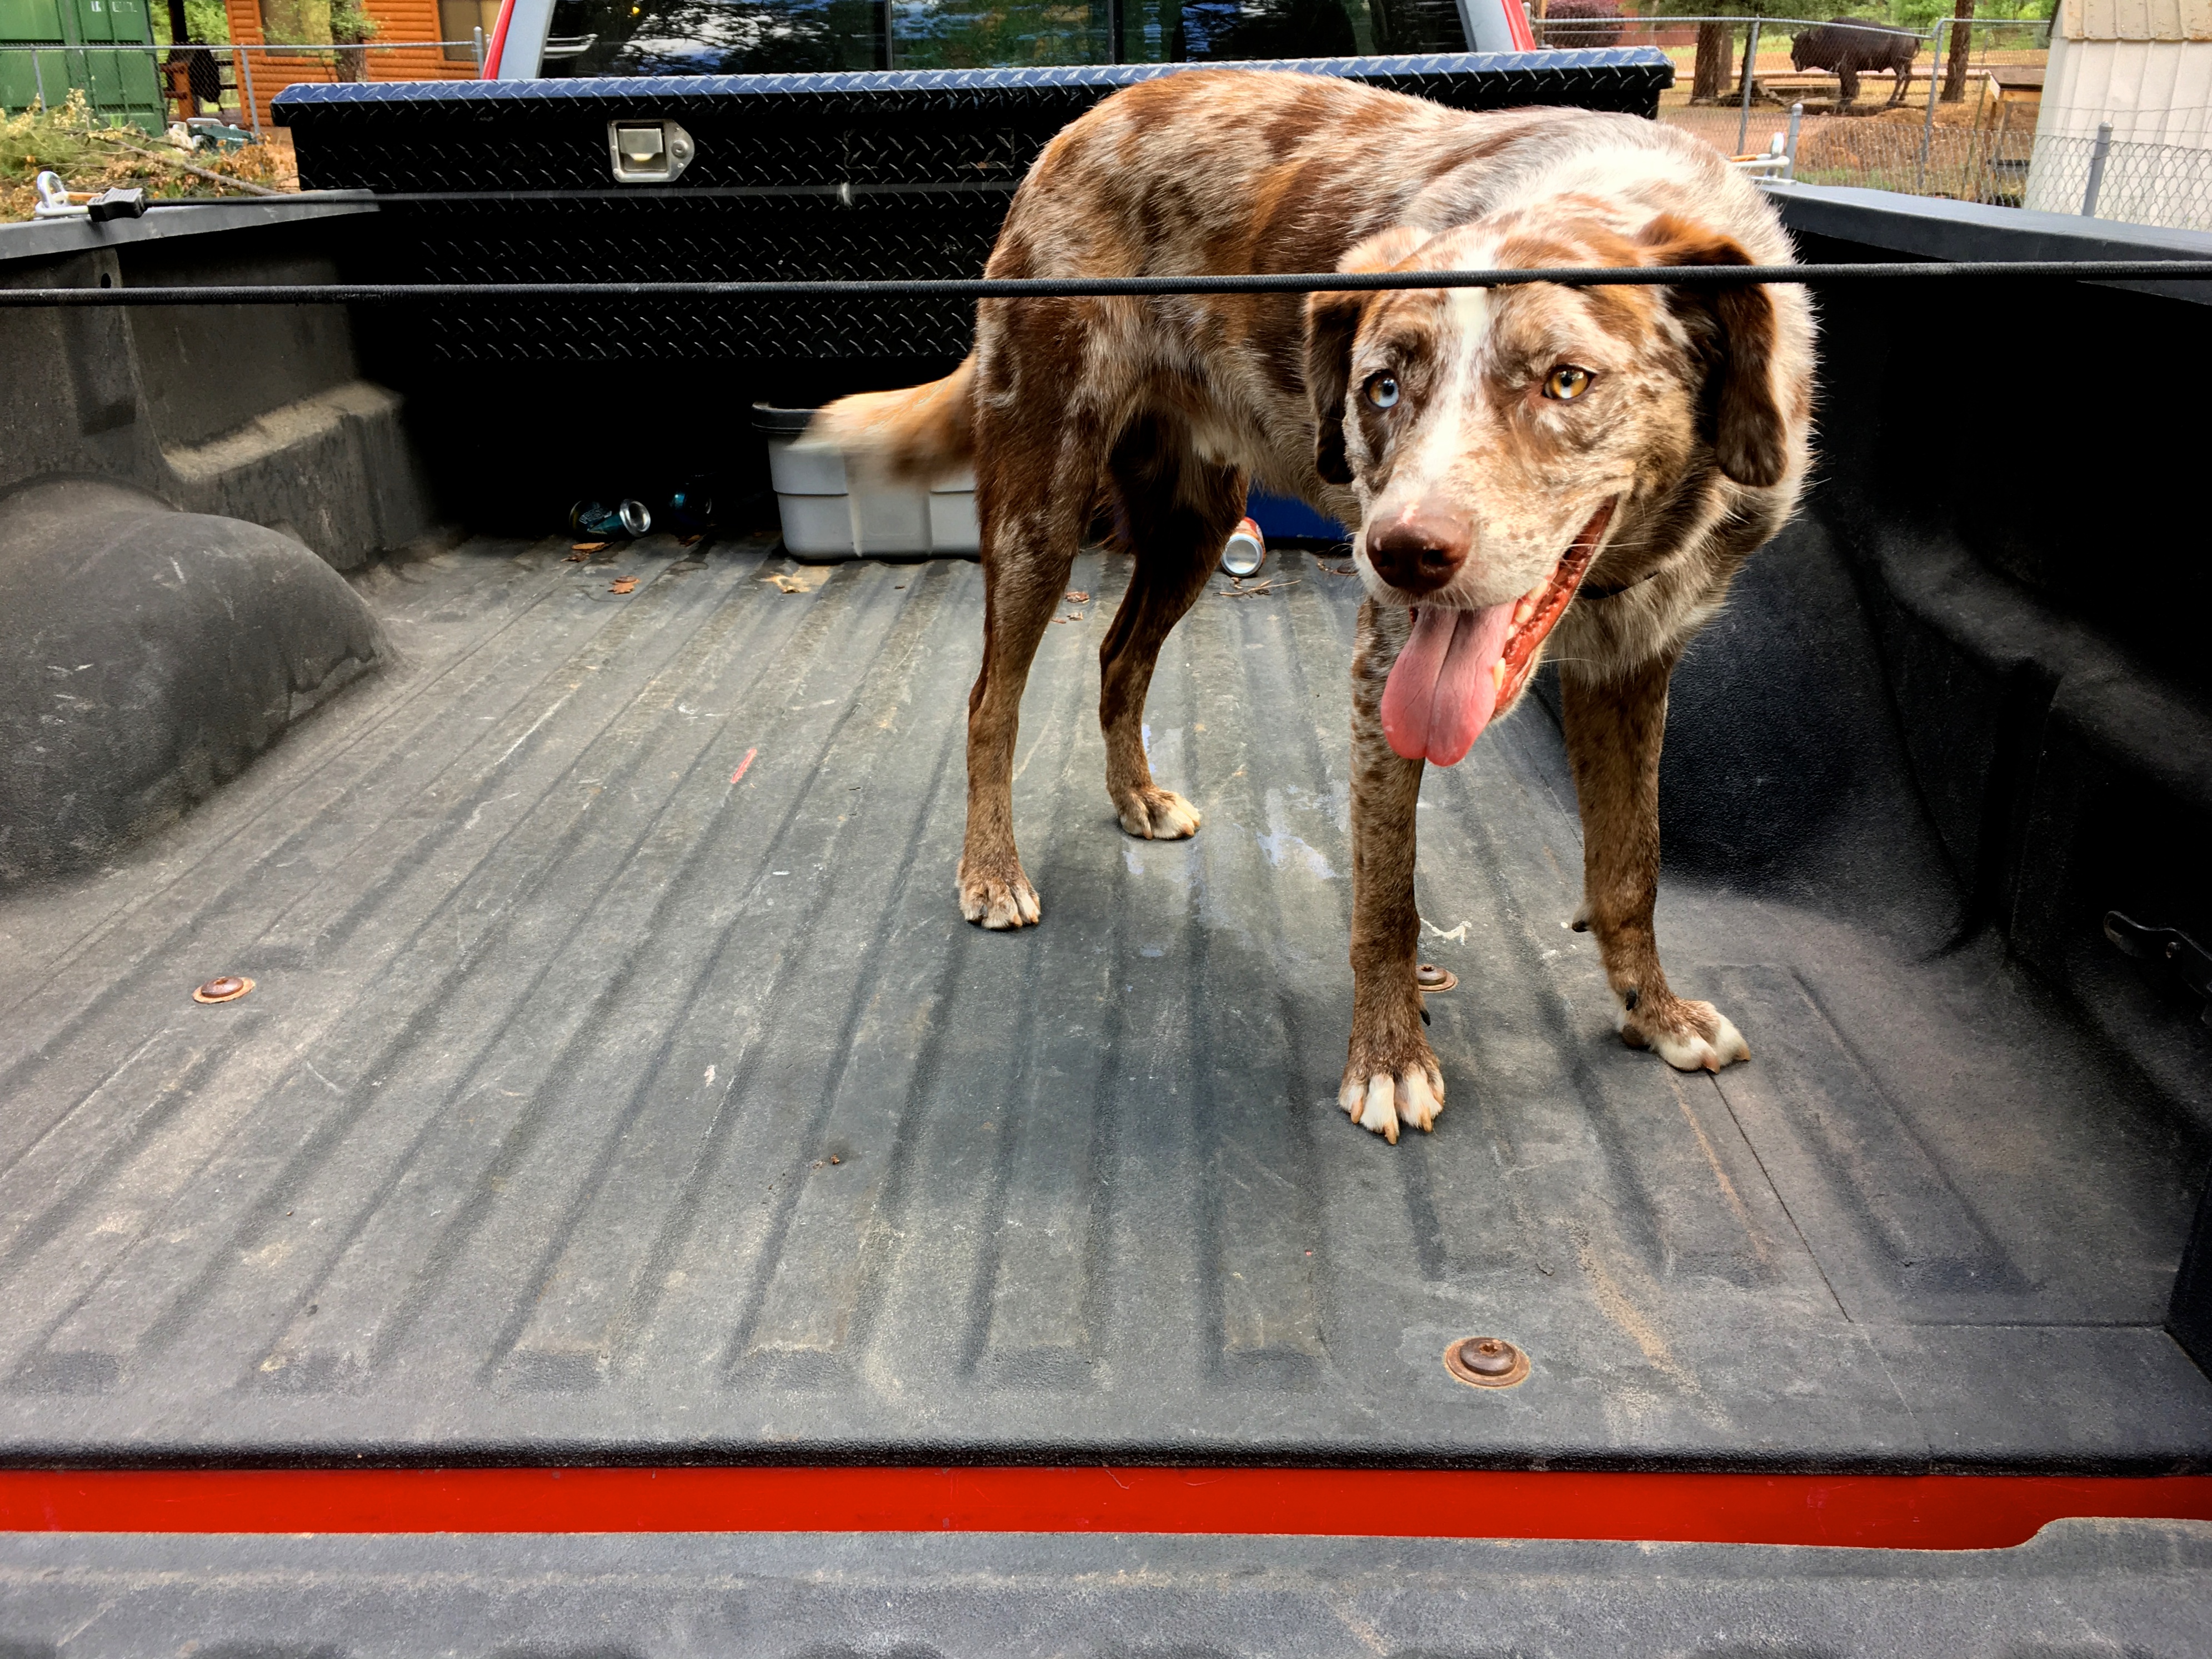
dog, mammal, felix, dog walking, animal shelter, street dog, dog like mammal